Best Enemies Forever

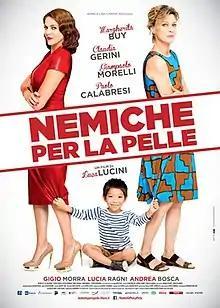
Film poster

Best Enemies Forever is a 2016 Italian comedy film directed by Luca Lucini.